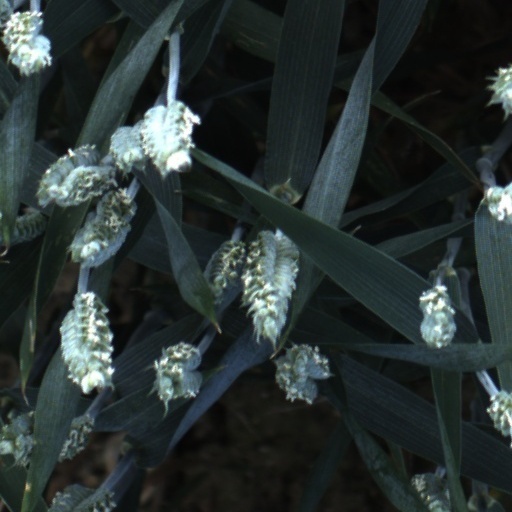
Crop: wheat